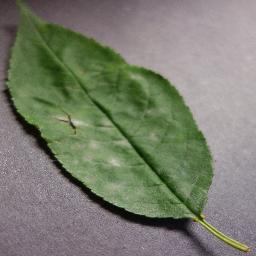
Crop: cherry
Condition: (including_sour)_powdery_mildew